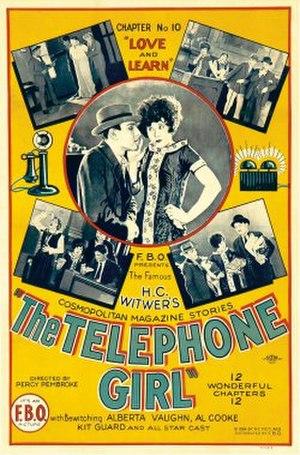
Alberta Vaughn est une actrice américaine née le 27 juin 1904 à Ashland et morte le 26 avril 1992 à Studio City, Los Angeles.